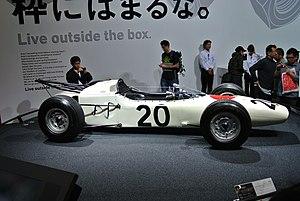
Yoshio Nakamura, Osaka, 8 septembre 1918 – 3 décembre 1994, est un ingénieur automobile et un directeur d'écurie japonais.